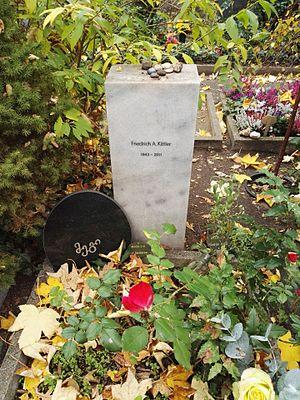
Friedrich A. Kittler est un historien de la littérature et théoricien allemand des médias.